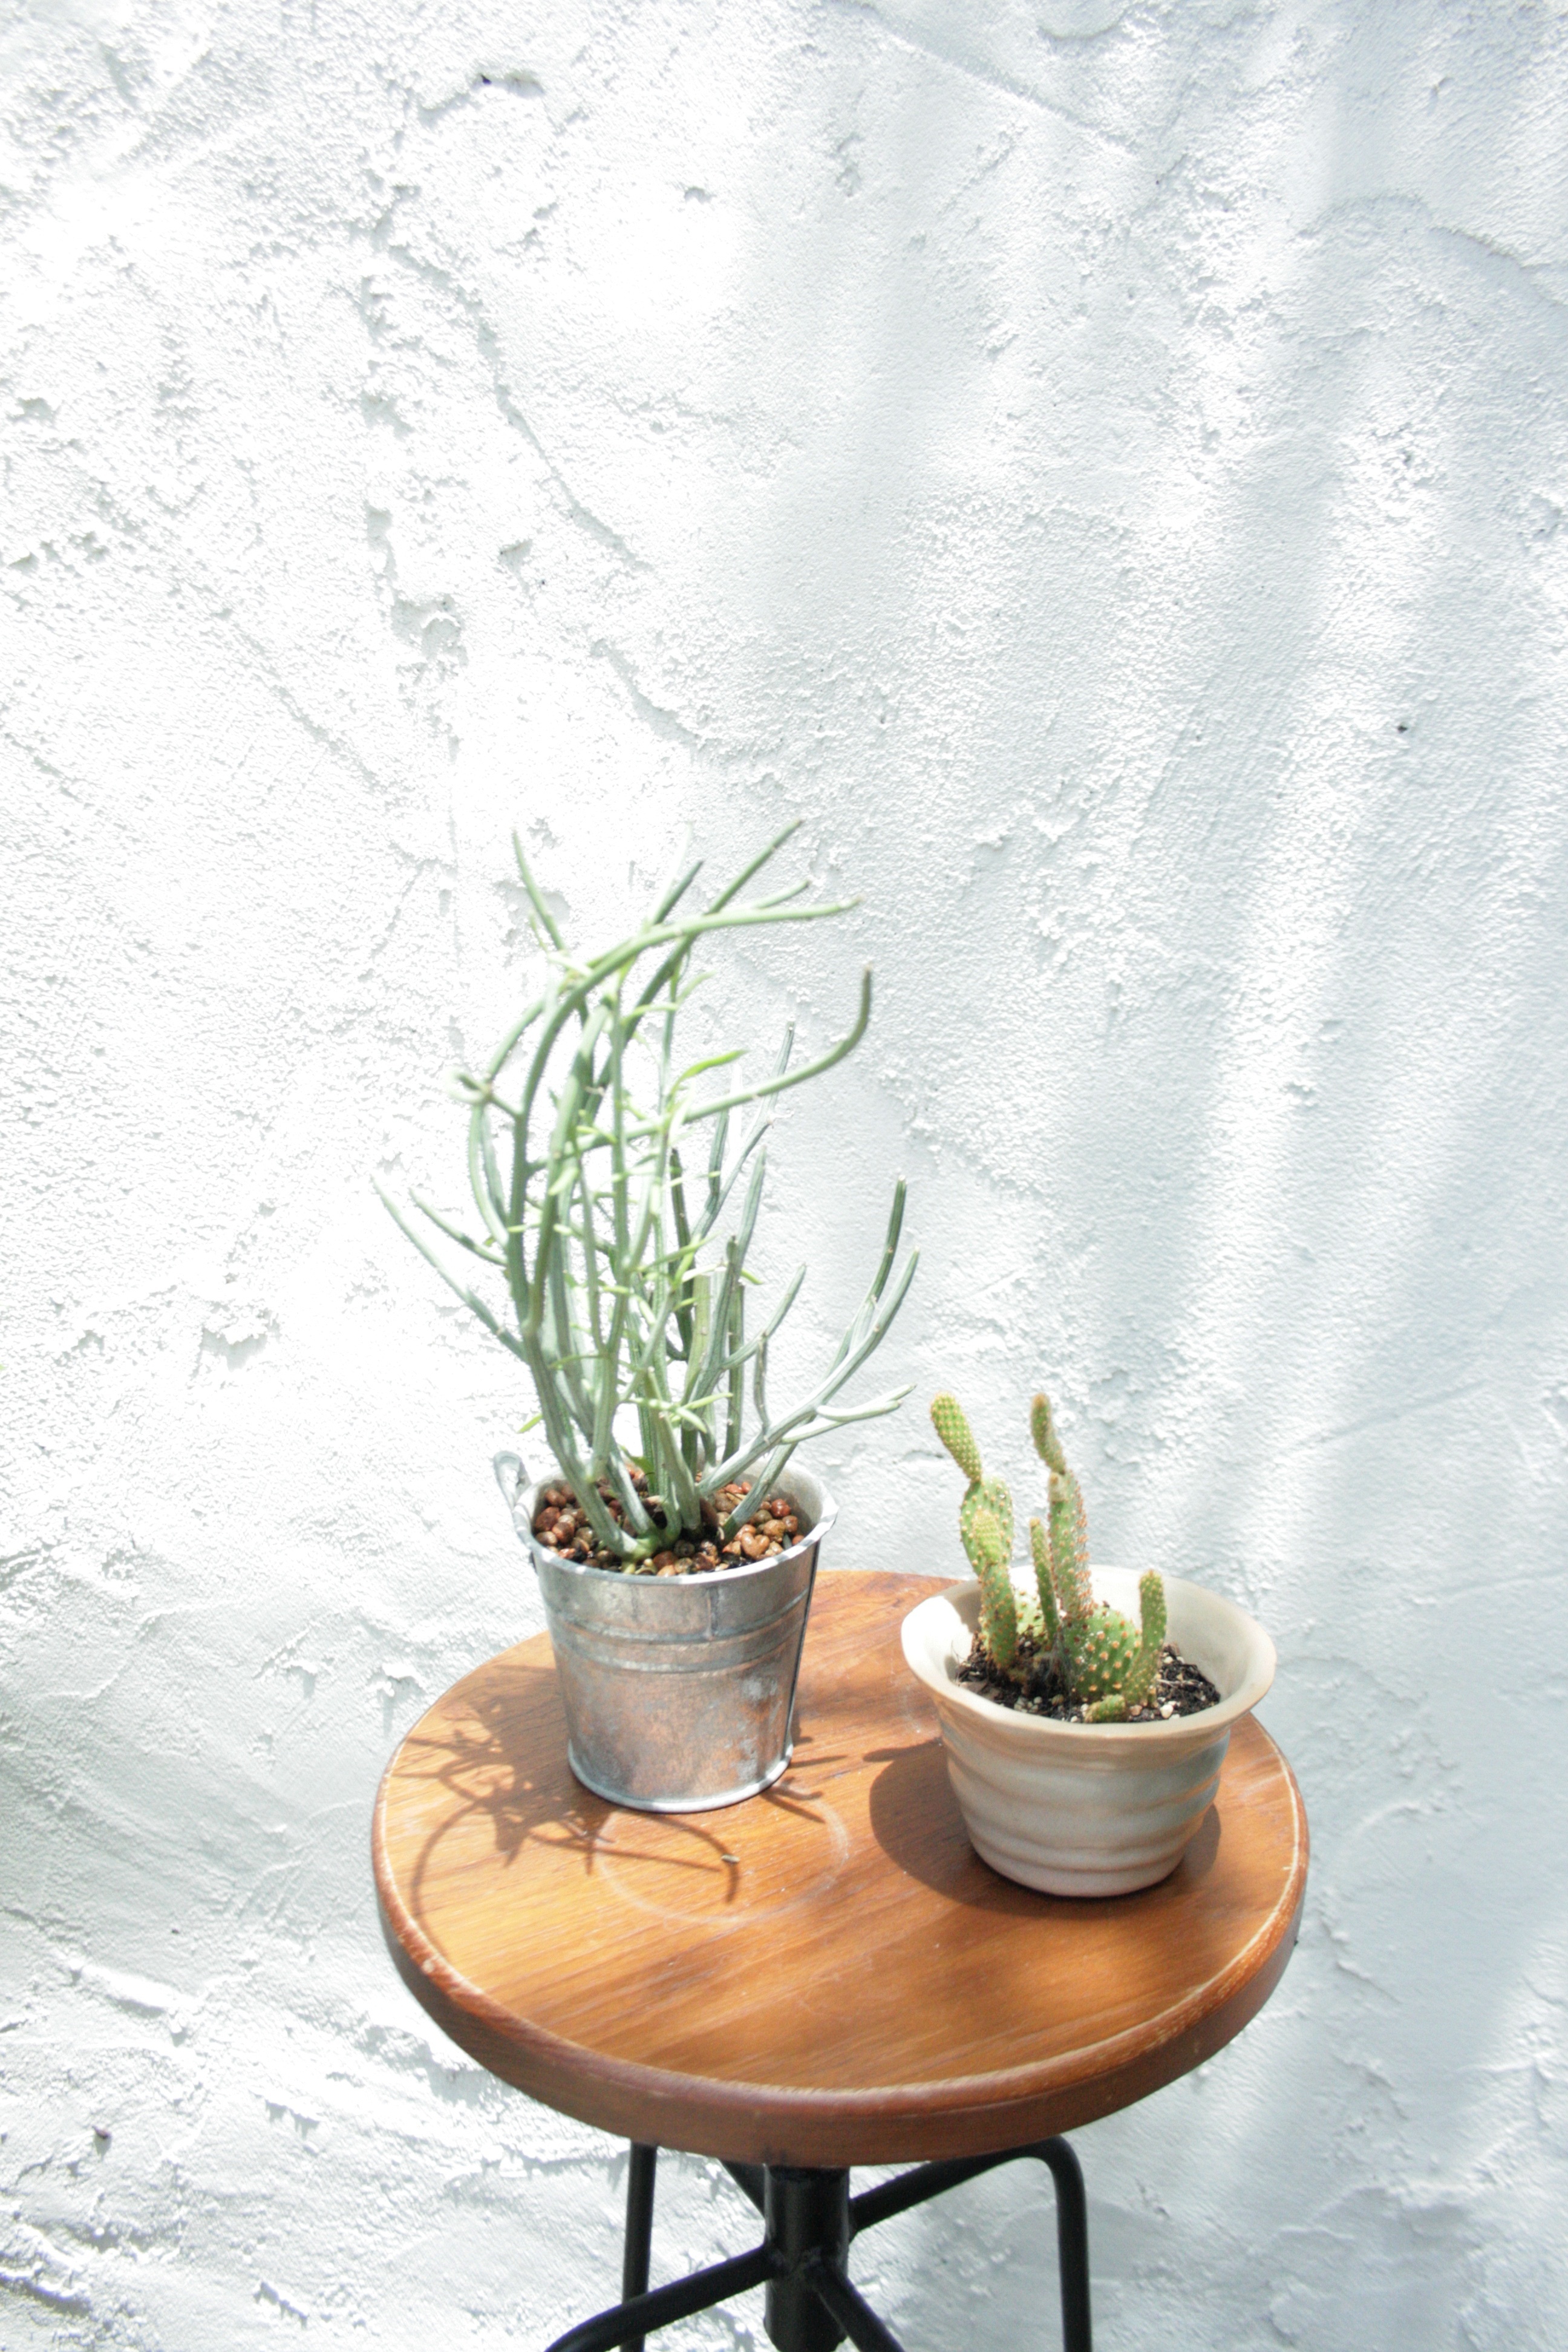
table, branch, plant, flower, herb, flowerpot, grass family, land plant